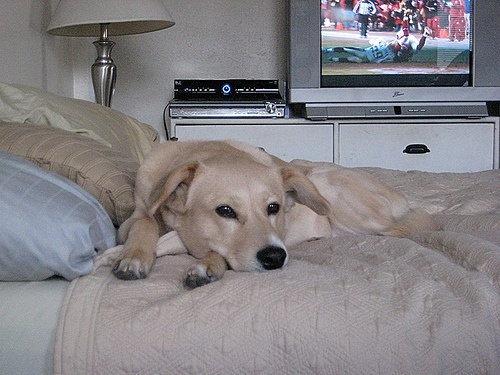
A dog lies on a bed while a TV plays.
Dog lying in bed listening to football on the television.
a brown dog is laying on a bed and some drawers are behind him
A large brown dog laying on top of a bed next to a pillow.
A dog is curled up on a coordinating bed with sleepy eyes.